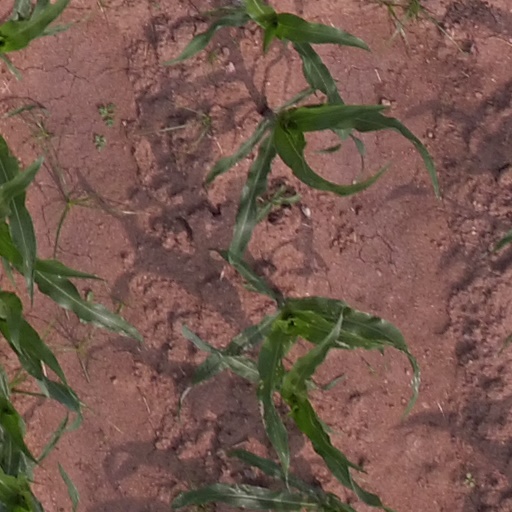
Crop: maize; corn